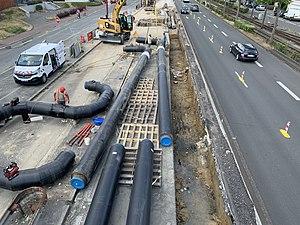
Chantier de chauffage urbain pour les habitants de la métropole européenne de Lille. Les tuyaux sont alimentés par un réseau d'eau chaude à 120°C venant du centre de valorisation énergétique d'Halluin.
L'autoroute de la chaleur est un réseau de chaleur situé dans la Métropole Européenne de Lille, dans le département du Nord en France. Destiné à chauffer des équipements publics et des logements sociaux, il concerne dix communes de l'agglomération lilloise. Long de 20 kilomètres, ses canalisations contiennent une eau chauffée par la combustion des déchets ménagers métropolitains au centre de valorisation énergétique d'Halluin.